Fanny Gordon

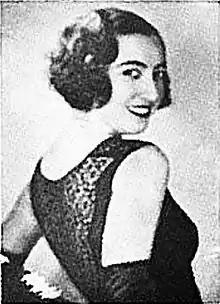
Fanny Gordon, Warsaw composer

Fanny Gordon, (Polish:Faina Markowna Kwiatkowska Russian: Фаина Марковна Квятковская (Faina Markovna Kvyatkovskaya) - (also known as Faiga Jofé, Fayge Yoffe or Fayge Yofe; 23 December 1914 in Yalta – 9 July 1991 in Leningrad) was a Polish-Soviet composer. She was the only female "laykhte-muzik" ("light" i.e. pop music) composer in Poland.